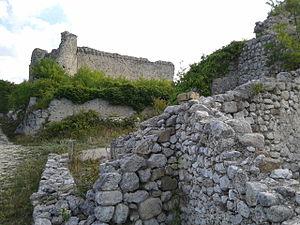
Le château Orsini est un château situé dans la commune de Massa d'Albe, province de L'Aquila, dans les Abruzzes.